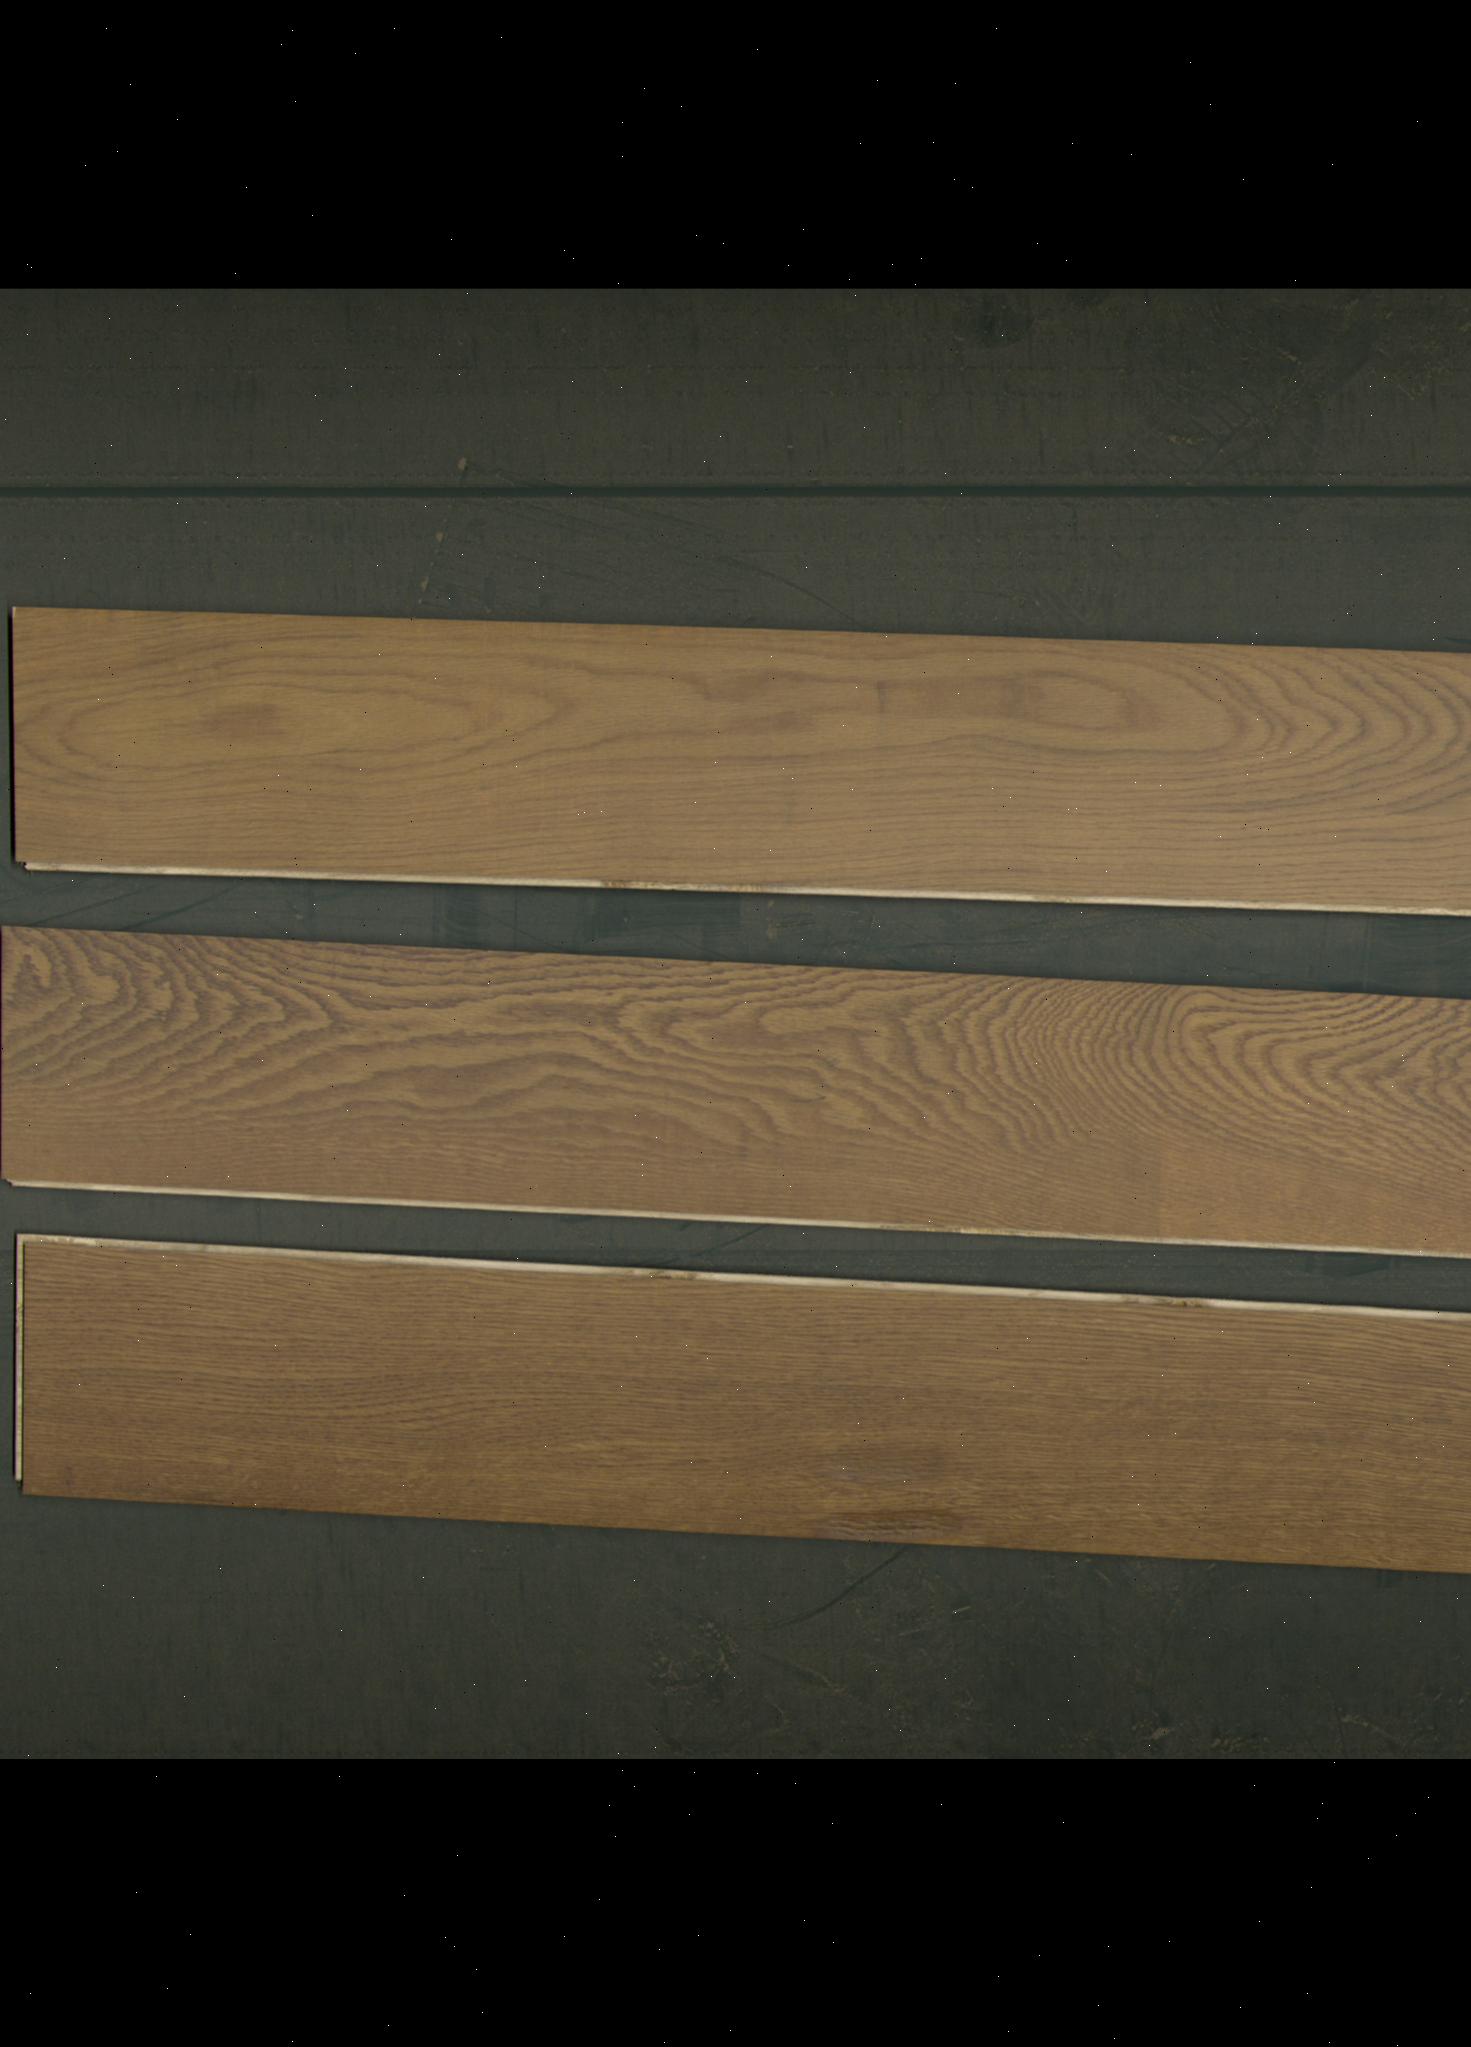
Label: mixers